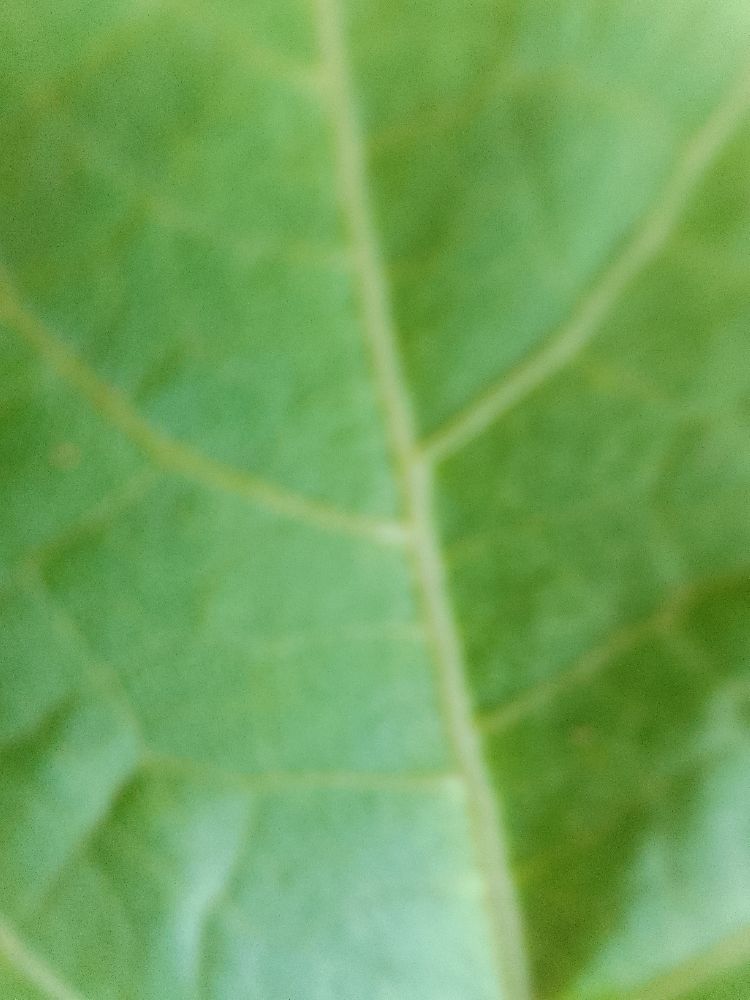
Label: healthy